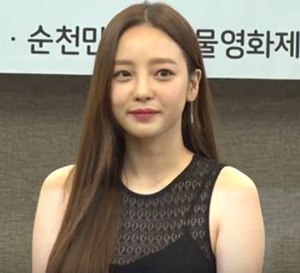
Goo Hara / Personlige liv
Goo Hara i juli 2018.
Goo Hara, bedre kendt som Hara, var en sydkoreansk sanger og var medlem af den sydkoreanske pigegruppe Kara som havde fem medlemmer og blev dannet af DSP Media i 2007. Endvidere virkede hun som skuespillerinde, således i tv-dramaer herunder City Hunter i 2011. Hun debuterede som solist i juli 2015 med udgivelsen af sin EP Alohara.